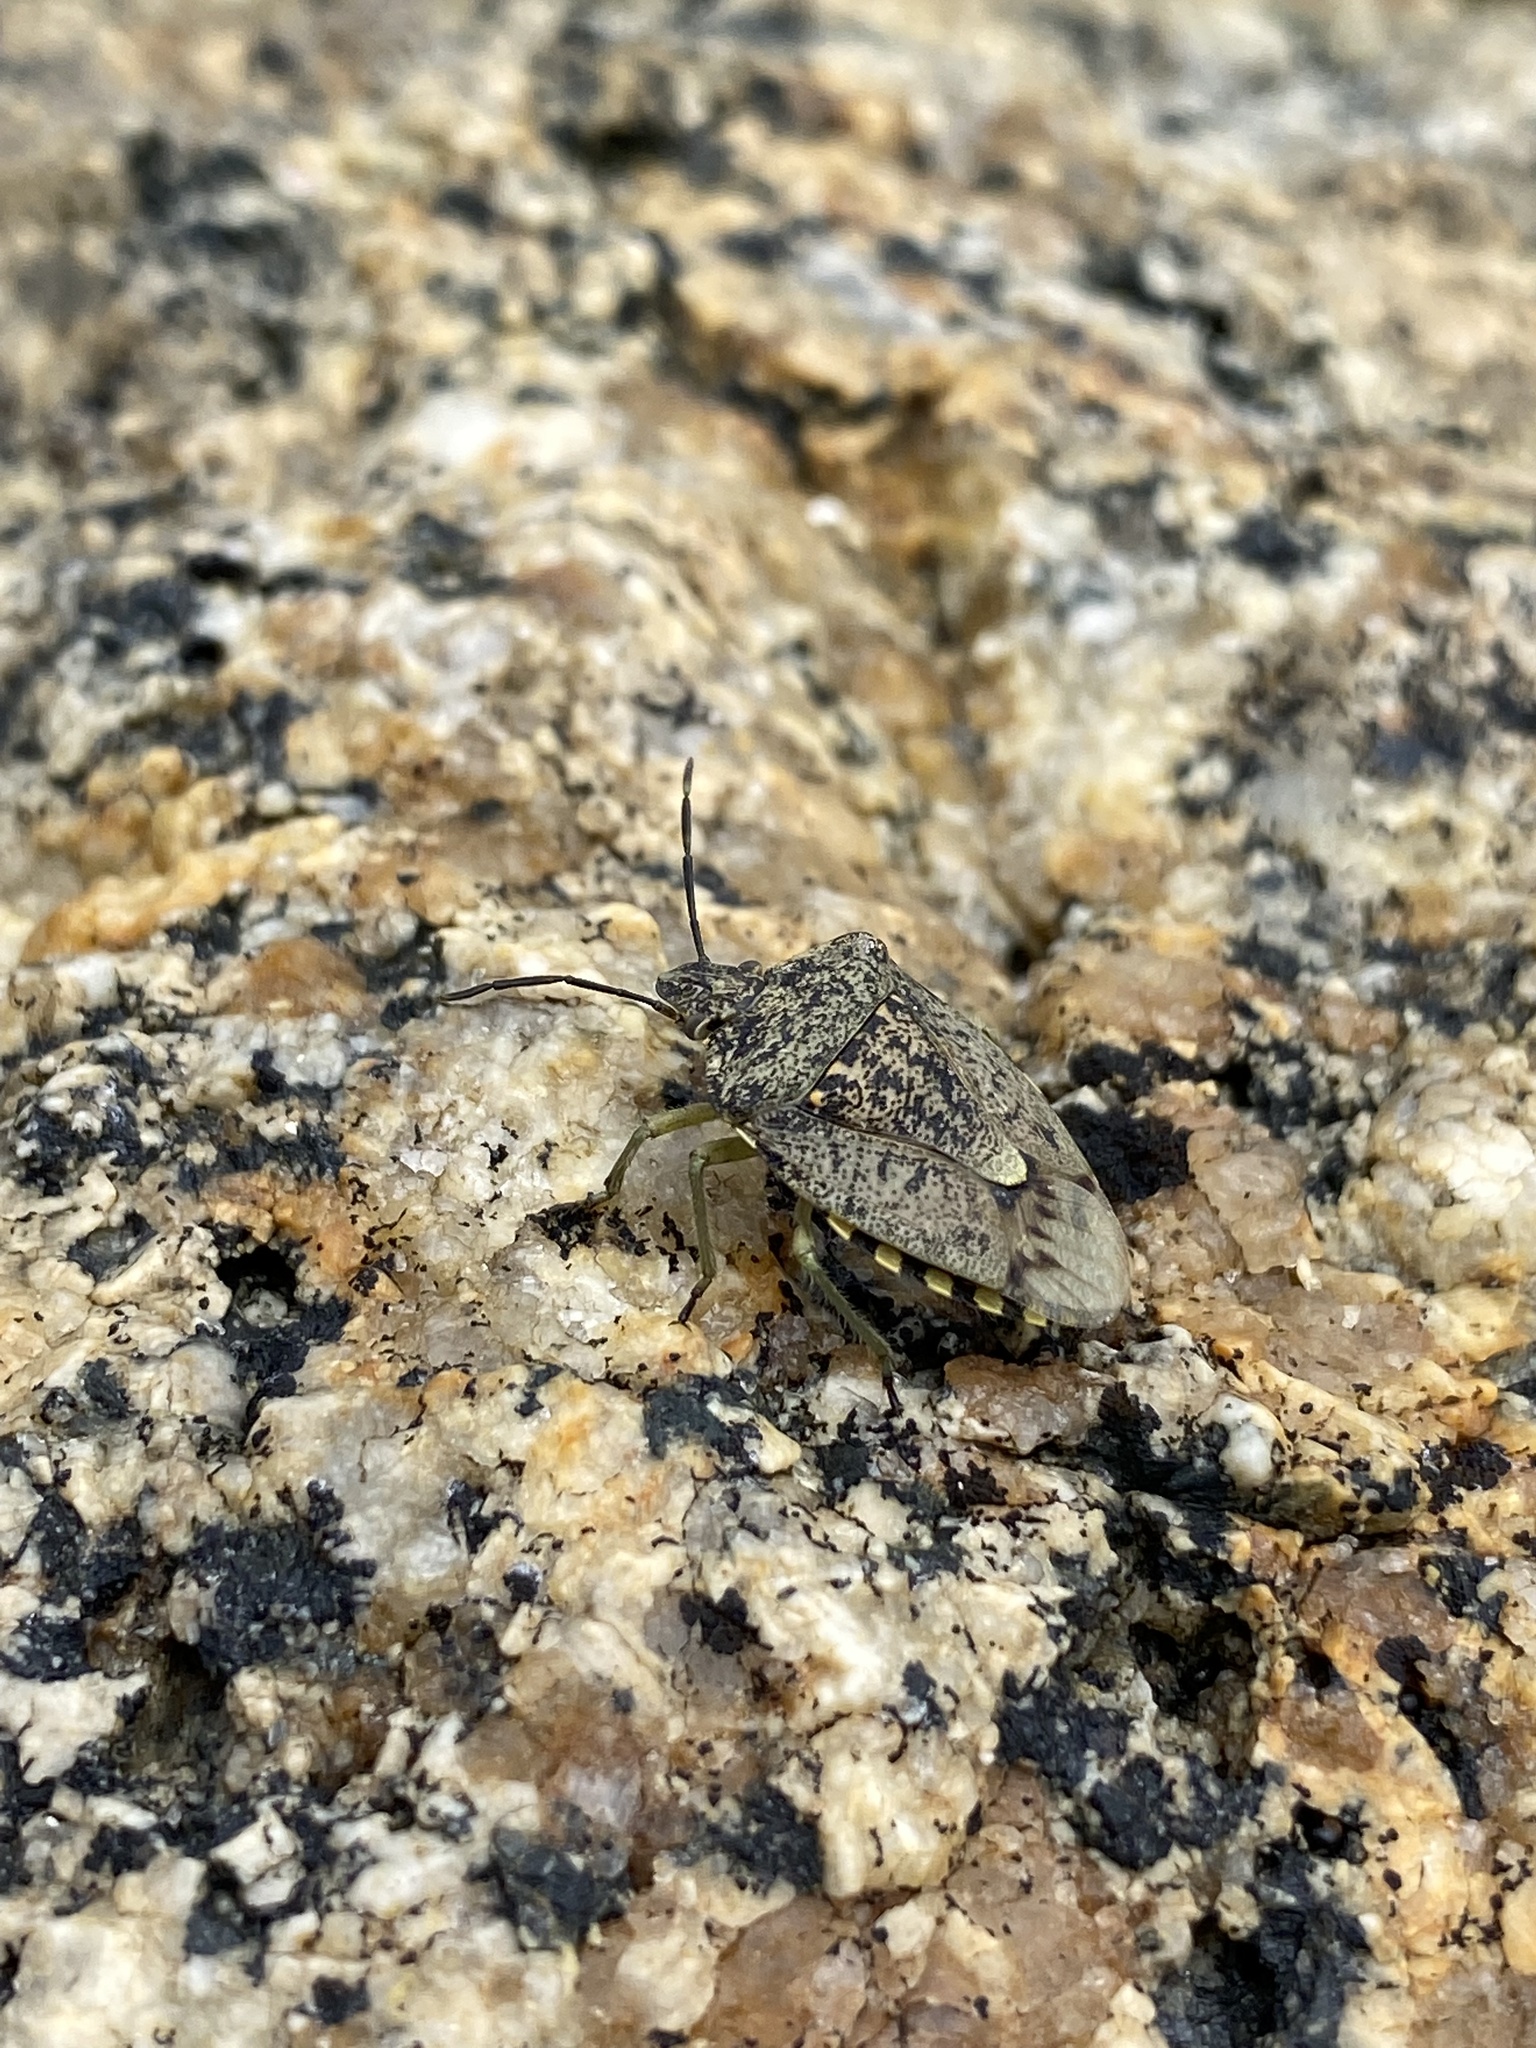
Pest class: stink_bug